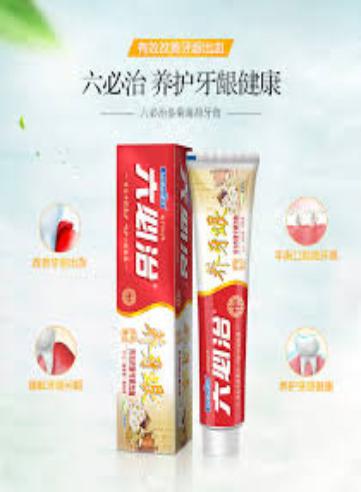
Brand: lantianliubizhi
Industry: Necessities